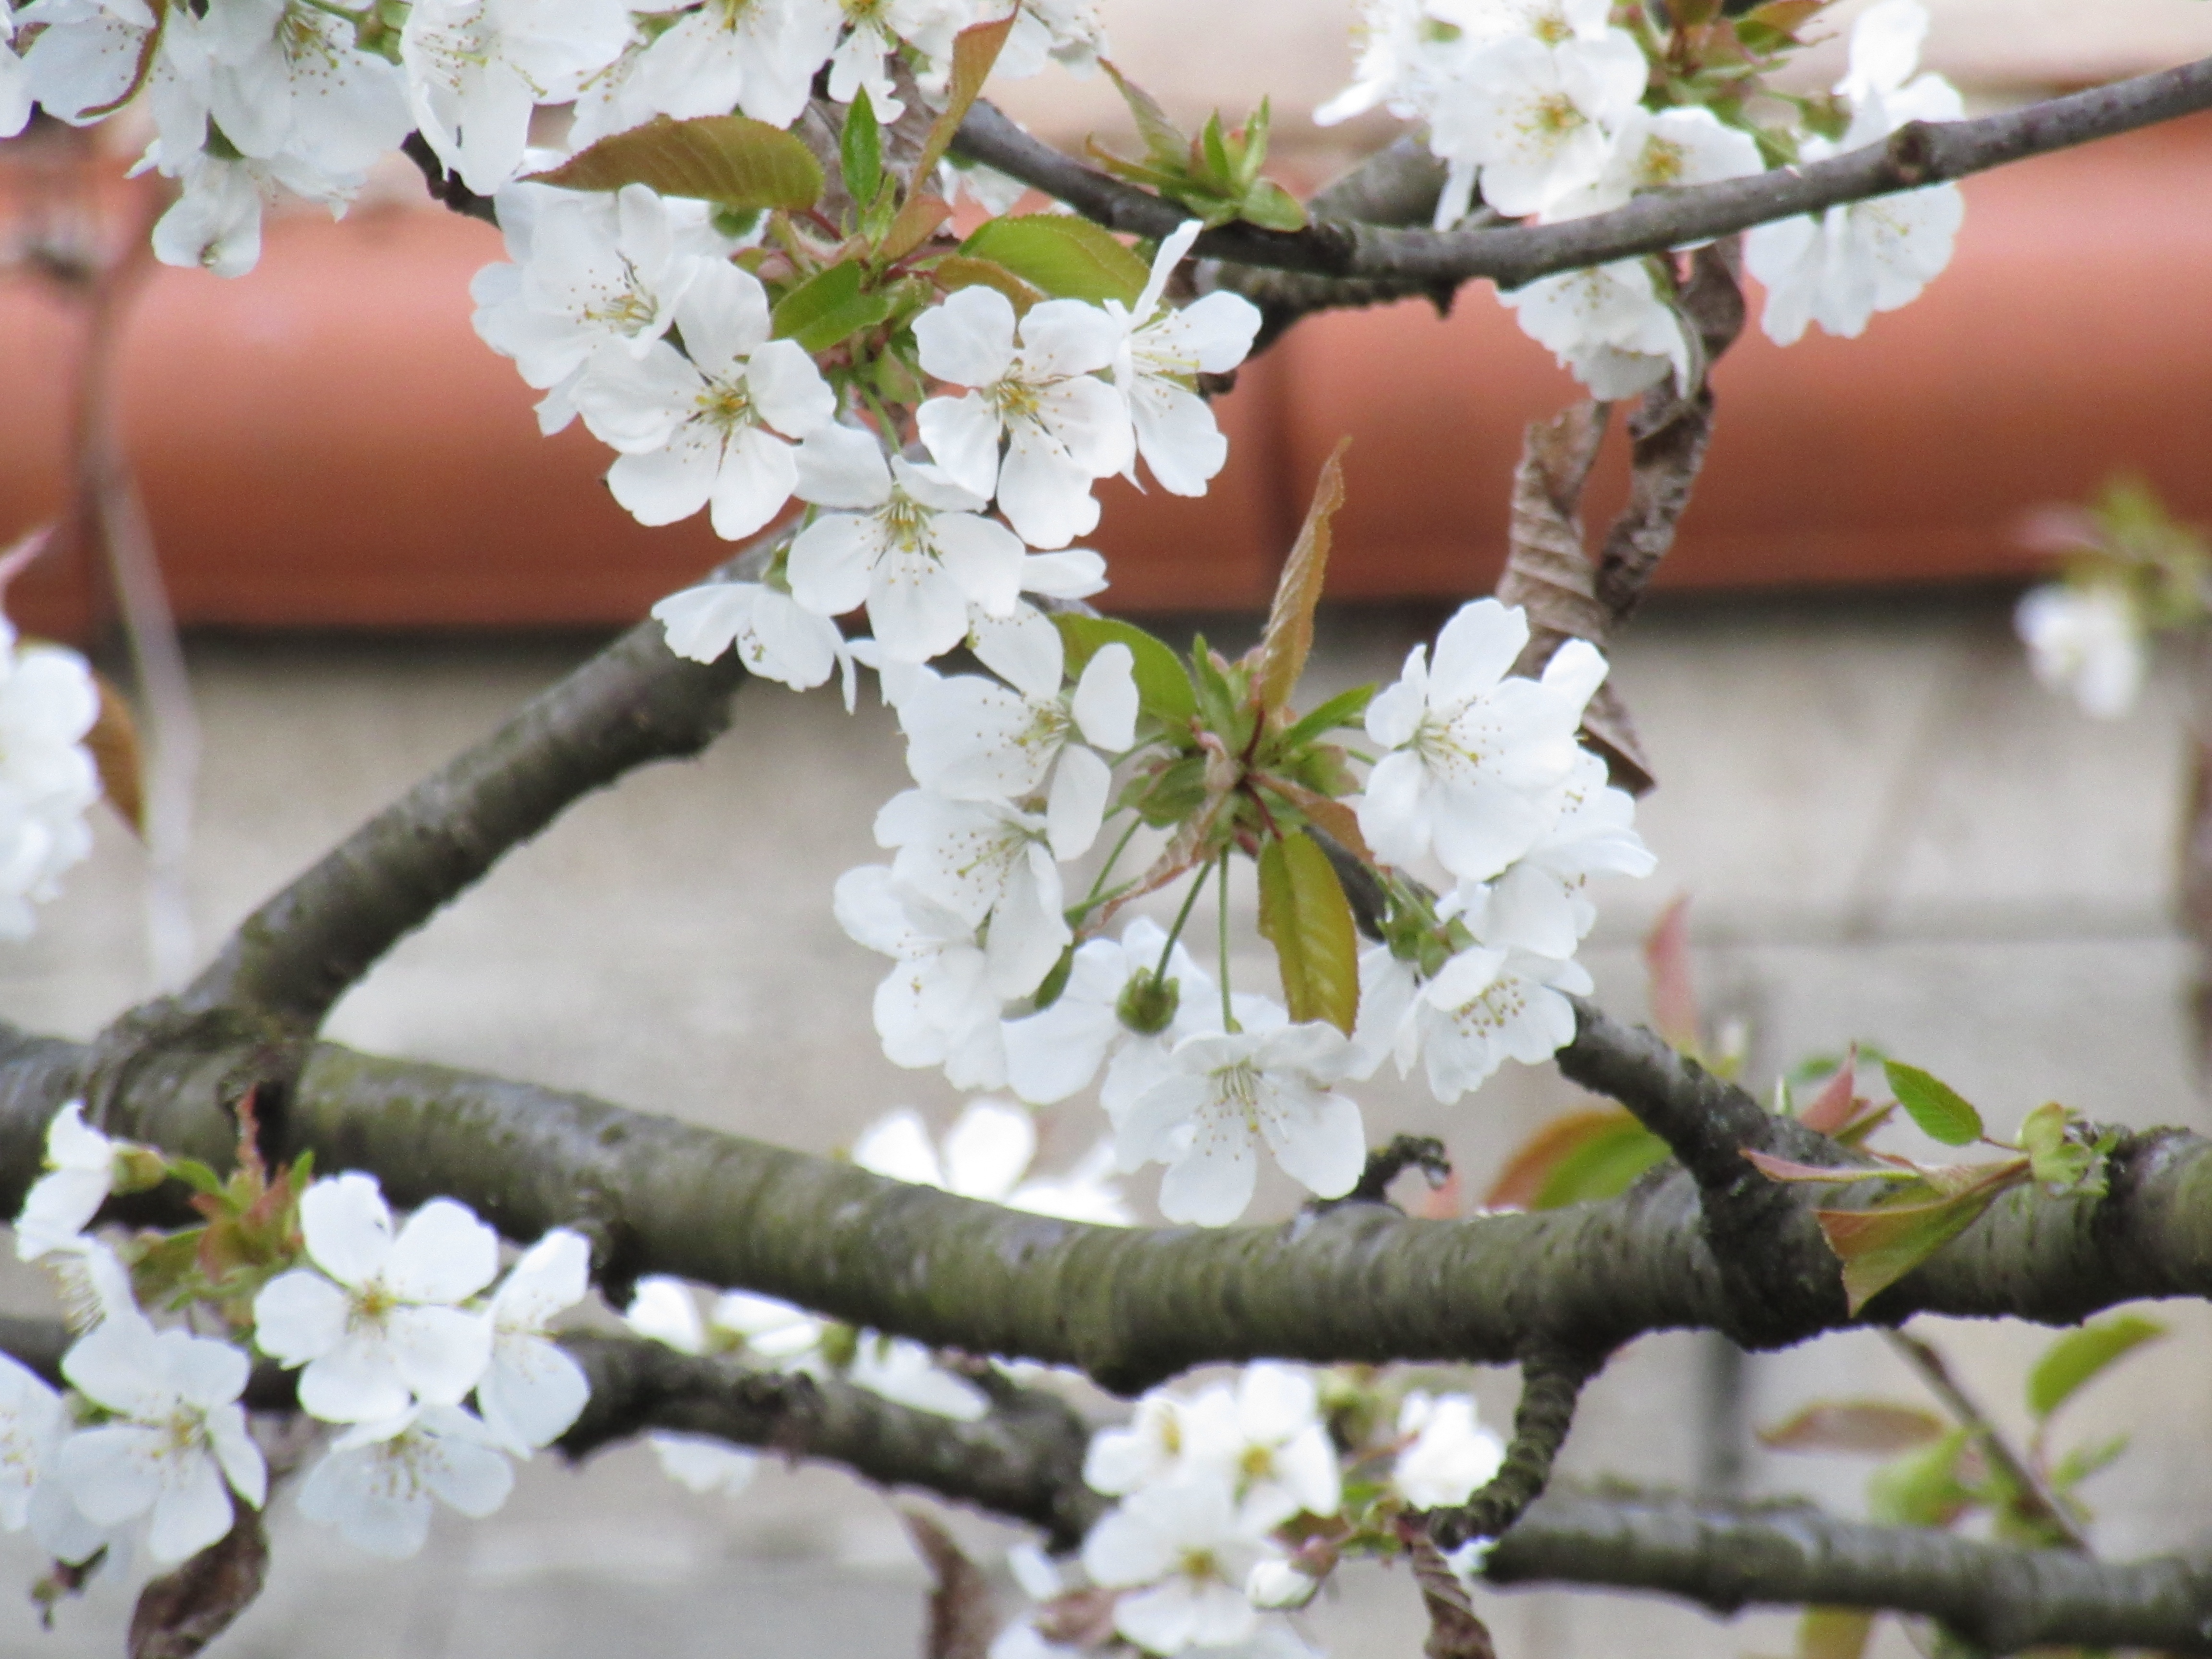
tree, branch, blossom, plant, flower, food, spring, produce, botany, flora, season, cherry blossom, white flower, twig, flowers, floristry, cherry, floral design, flower arranging